Jabal Omar

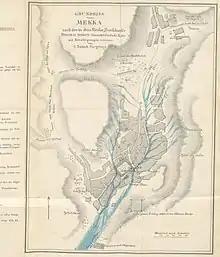
Map of 'Mekka 1830

'Jabal Omar is a neighbourhood located in Makkah, Saudi Arabia south of the Al Haram district.